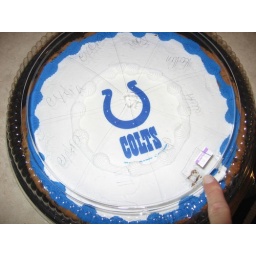
Colts cookie cake that was devoured by the 4 boys Sunday evening, along with pizza